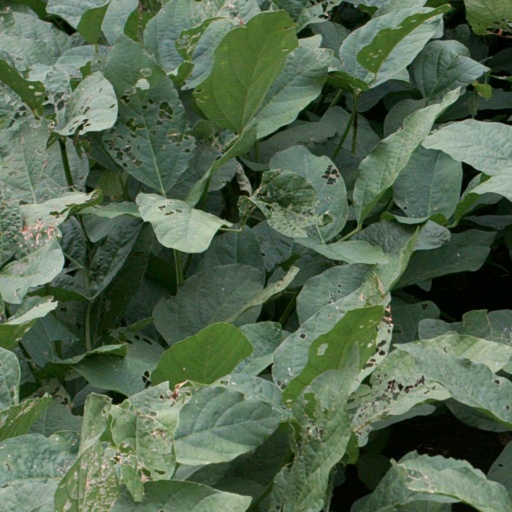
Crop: soybean